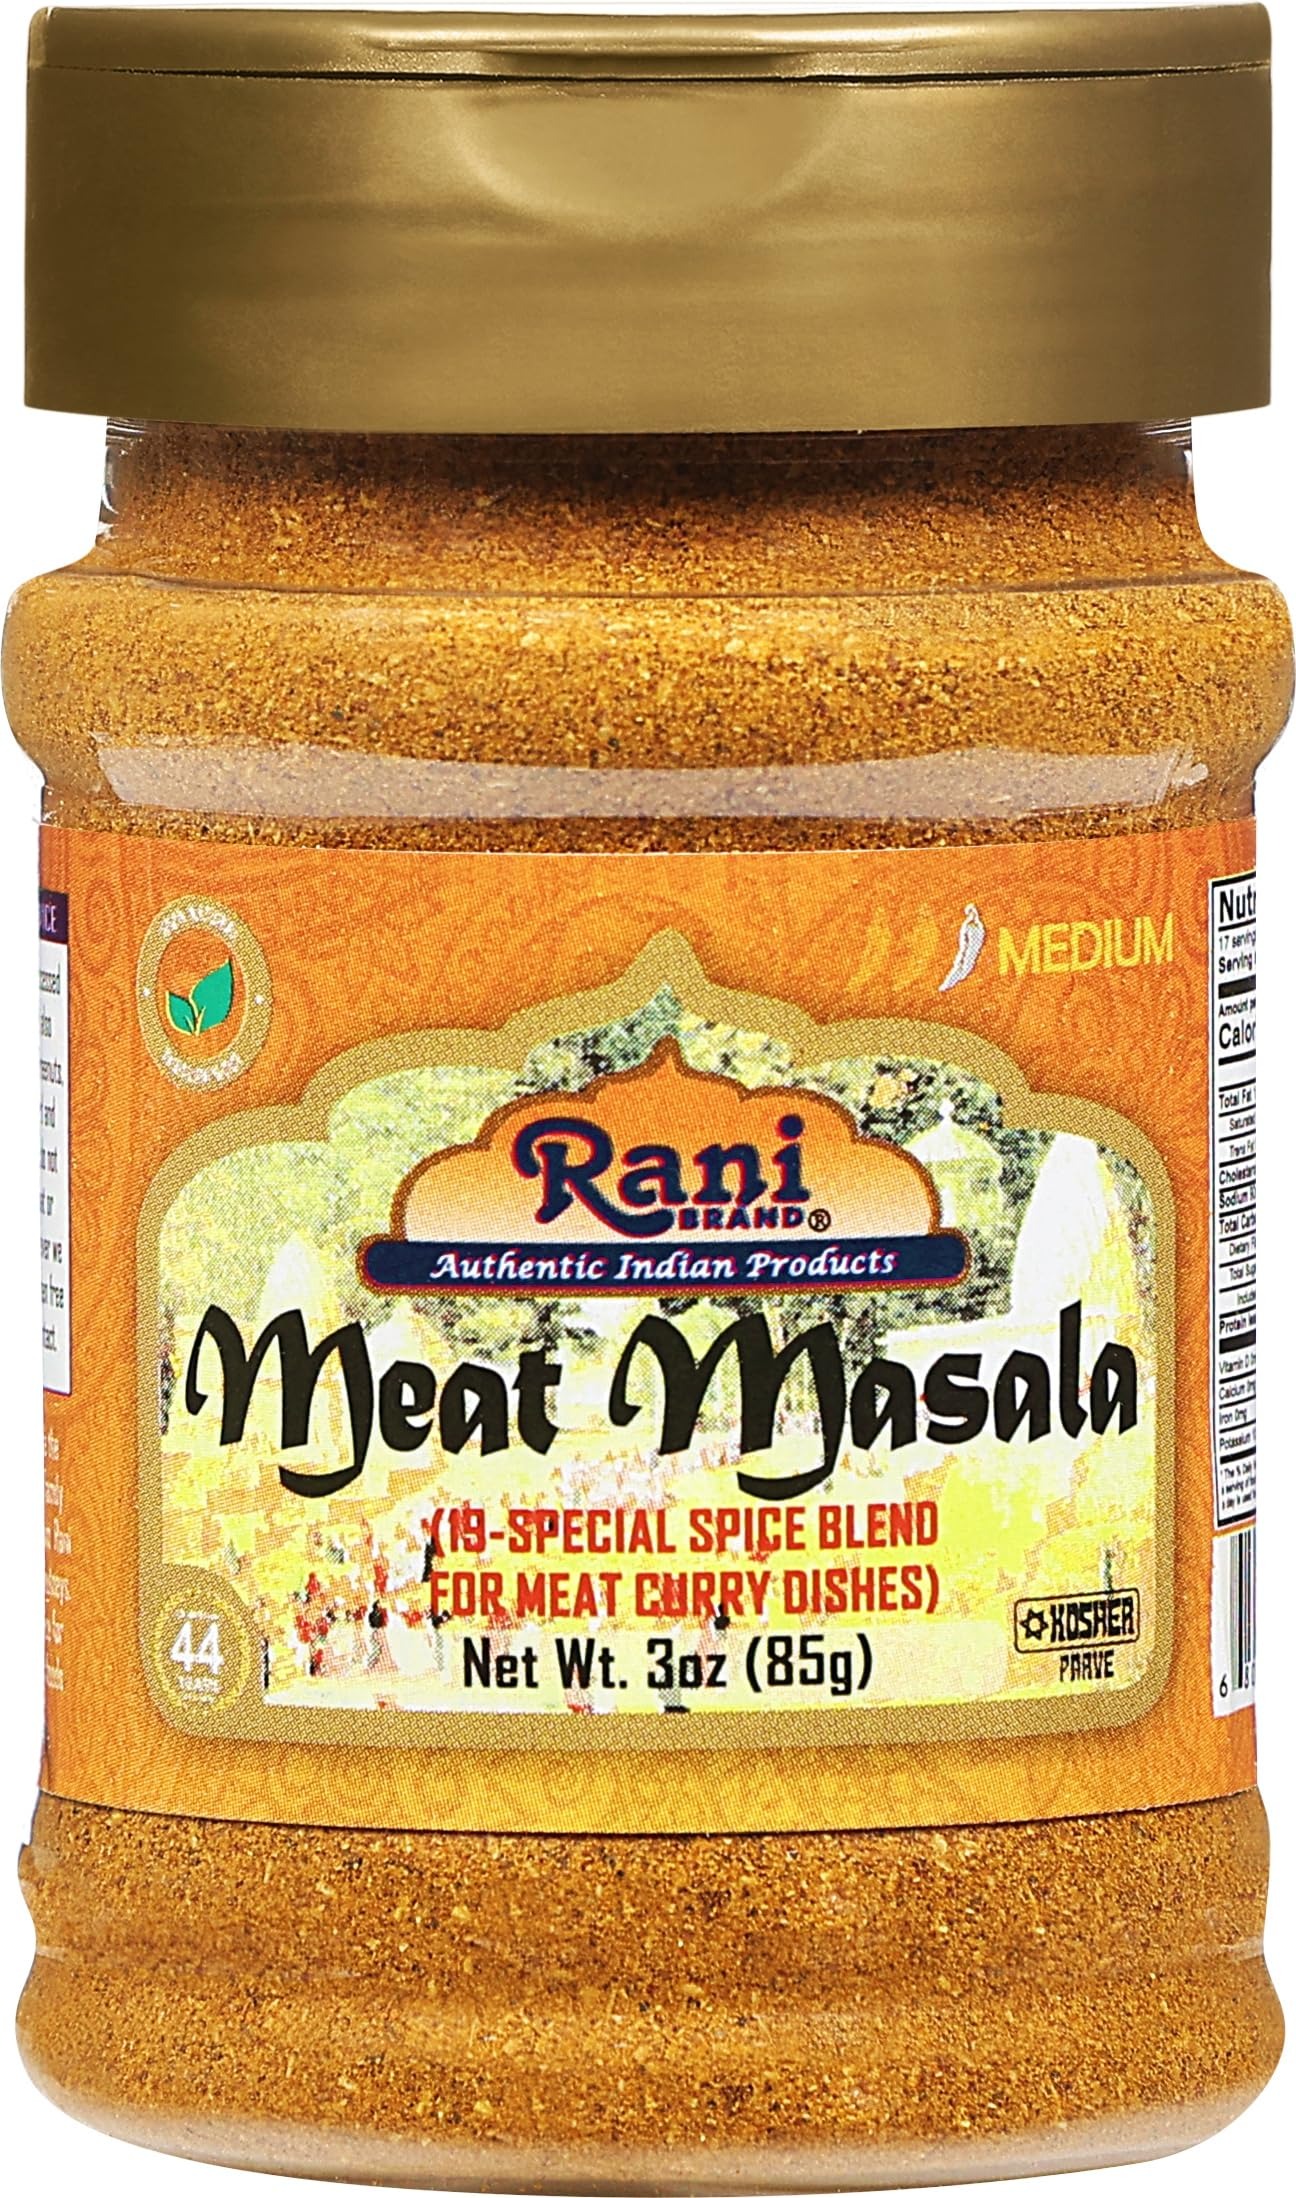
Item Name: Rani Meat Curry Masala 21-Spice Blend 3oz (85g) PET Jar ~ All Natural | Vegan | No Colors | Gluten Friendly | NON-GMO | Kosher | Indian Origin
Bullet Point 1: You'll LOVE our Meat Masala by Rani Brand--Here's Why:
Bullet Point 2: ❤️Now KOSHER! 100% Natural, Non-GMO, No Preservatives, Vegan, Gluten Friendly PREMIUM Gourmet Food Grade Spice.
Bullet Point 3: ❤️Packed in a no barrier Plastic Jar, let us tell you how important that is when using this, potent of all Indian Spices!
Bullet Point 4: ❤️Authentic 21 Spice Blend Meat Masala (unlike many others who use only 6-7 spices to keep costs down). Rani is a family owned USA based company selling spices for over 40 years, buy with confidence!
Bullet Point 5: ❤️NO FILLERS in any Rani Brand Spices (fillers are commonly used in spices to make them free flowing or lessen the costs of production) Net Wt. 3oz (85g), Product of India
Product Description: The essential snack masala in your spice box that tantalizes you in many different dimensions, is Fries Masala. One simple shake, packs quite the punch. when the delicious smell of French fries fills the air, there isn't much you can do but indulge It can be mixed into your favorite dipping sauce from ketchup to ranch dressing. No cooking needed to get the Curry Kick, just a sprinkle. For a hotter, spicier versions mix Rani Chili Ground. Add to nuts, chips and more to create a tasty treat made especially for you!
Value: 3.0
Unit: Ounce

Price: 8.99